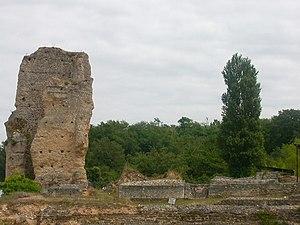
Théâtre gallo-romain de la cité de Lemonum, Naintré, Poitou, FranceBrezhoneg: C'hoariva Lemonum, ker gallian-roman, Naintré, Poetou, Bro C'Hall This building is indexed in the Base Mérimée, a database of architectural heritage maintained by the French Ministry of Culture,
Le site archéologique du Vieux-Poitiers est localisé sur les communes de Cenon-sur-Vienne et de Naintré, dans le département de la Vienne. Ce site connut une occupation dès la période du Néolithique comme en témoigne la présence d'un menhir. Son occupation se prolongea à l'Âge du fer.